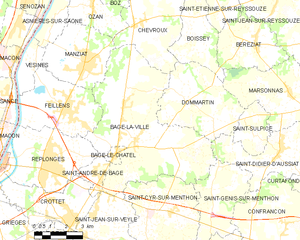
Carte des communes françaises: Bâgé-la-Ville